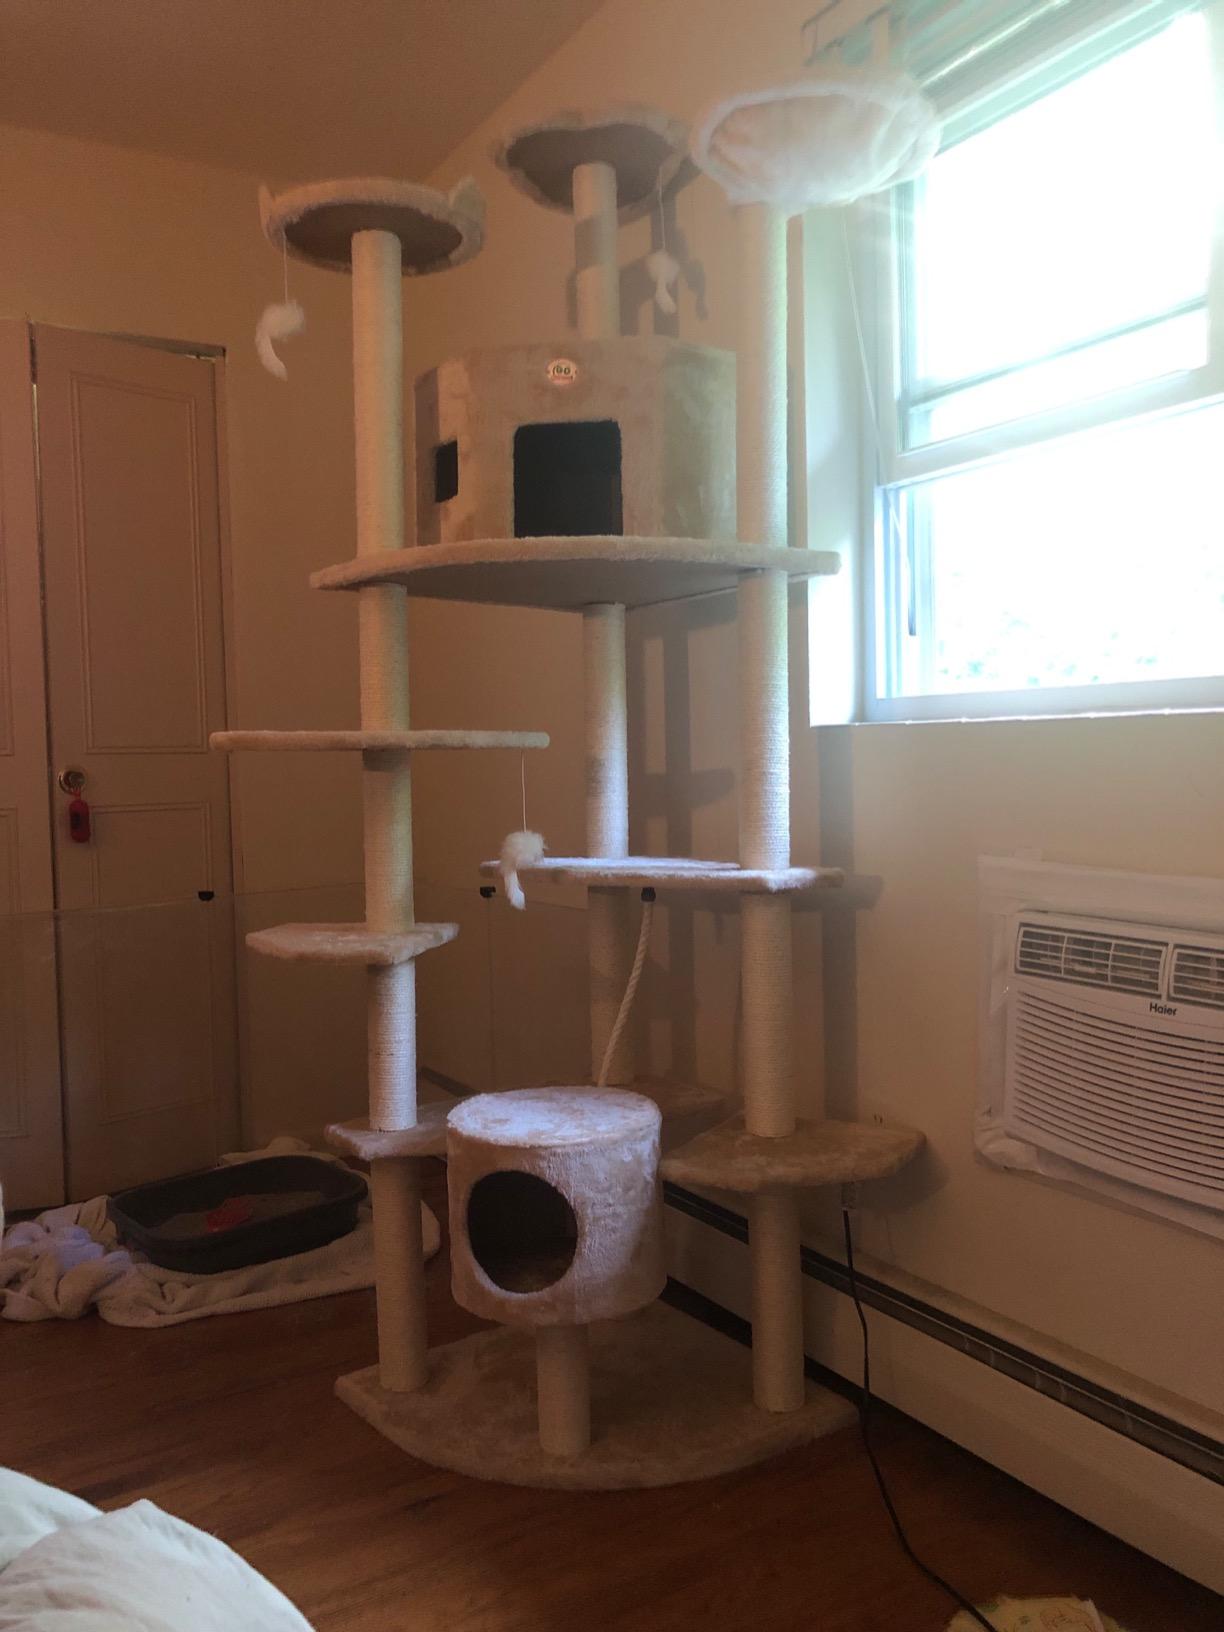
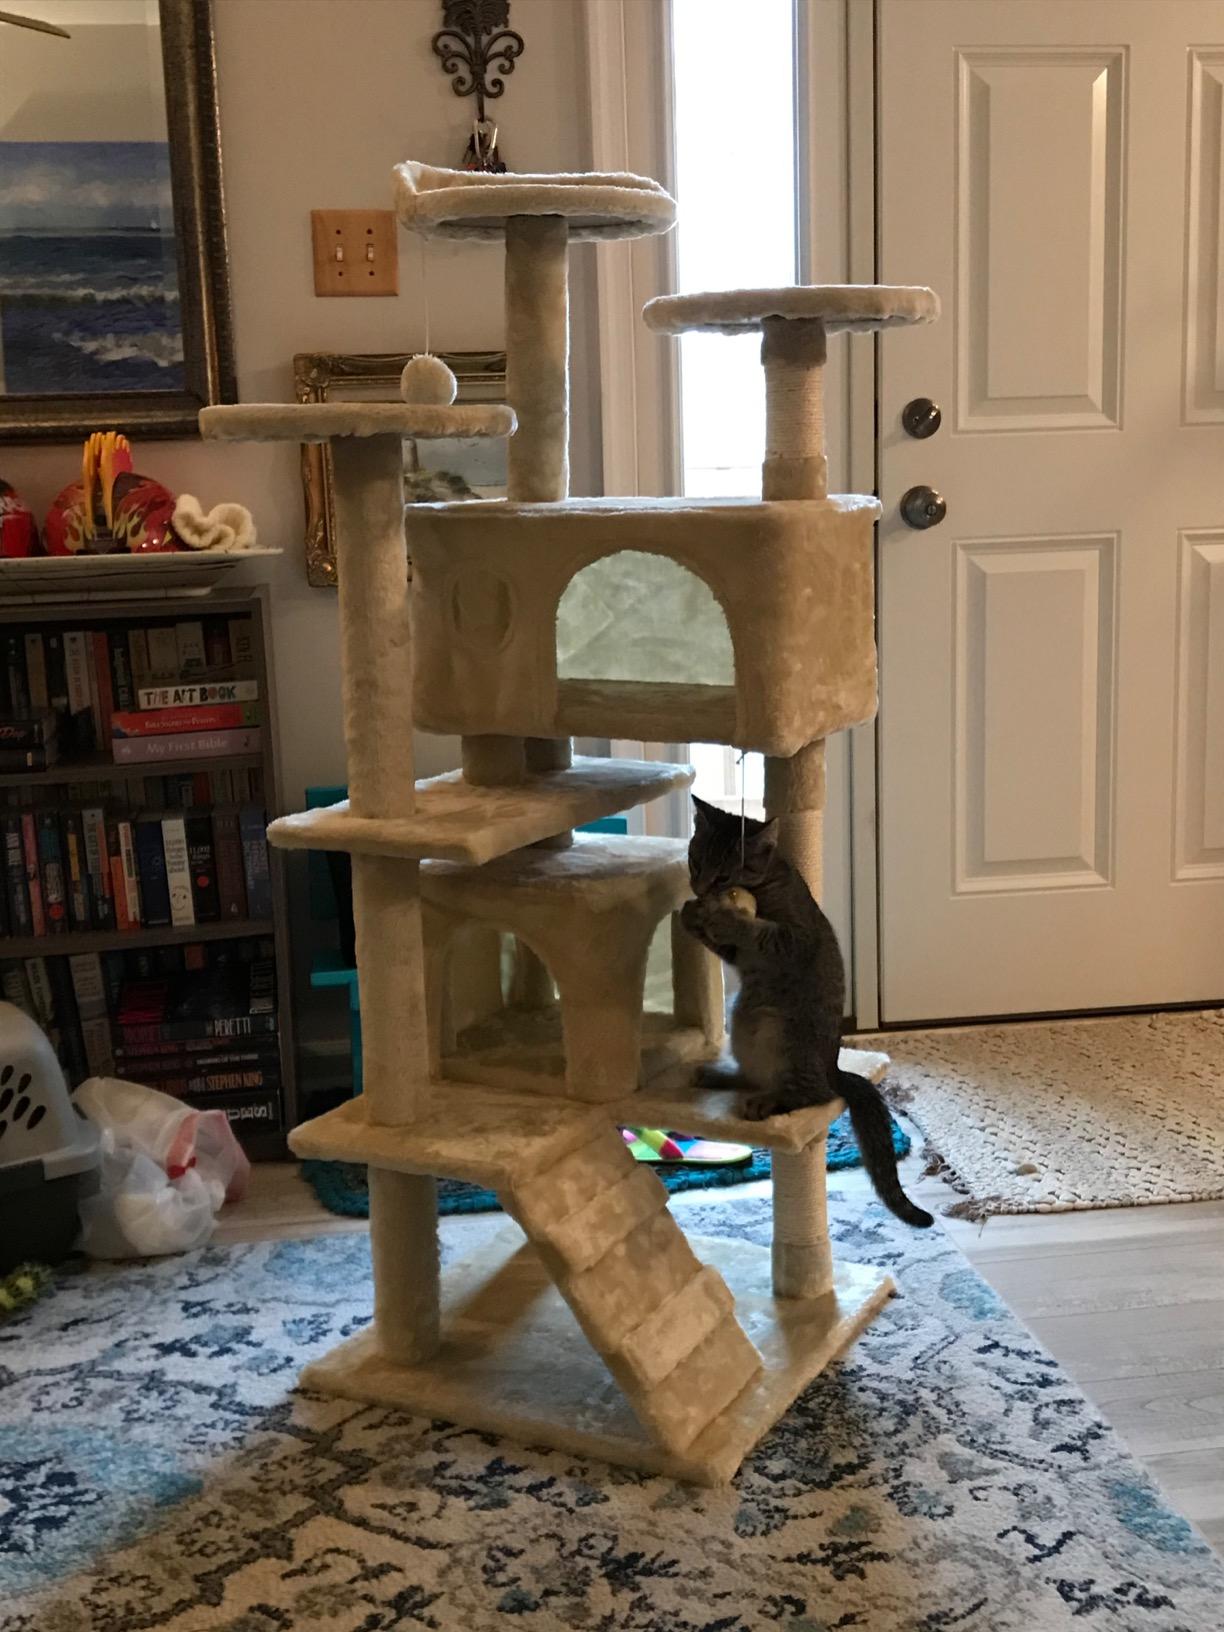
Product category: items_cat tree
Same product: no